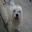
Label: dog